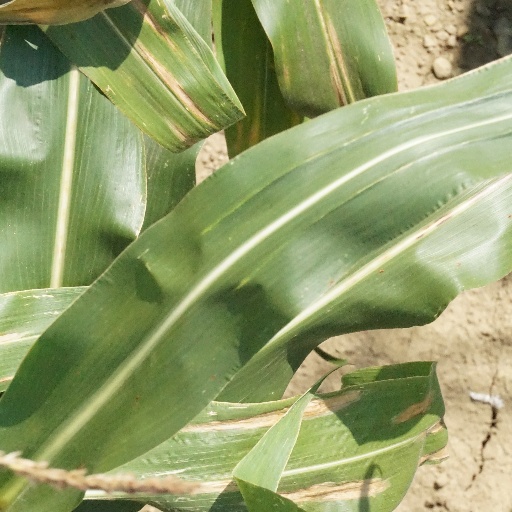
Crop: maize; corn